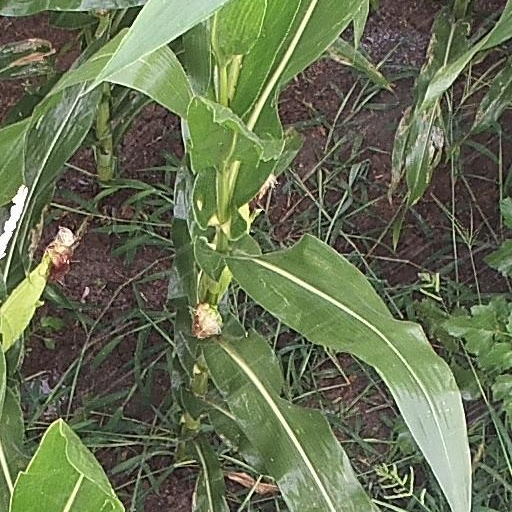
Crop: maize; corn